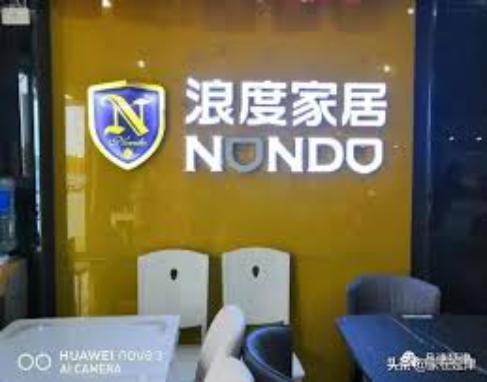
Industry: Necessities